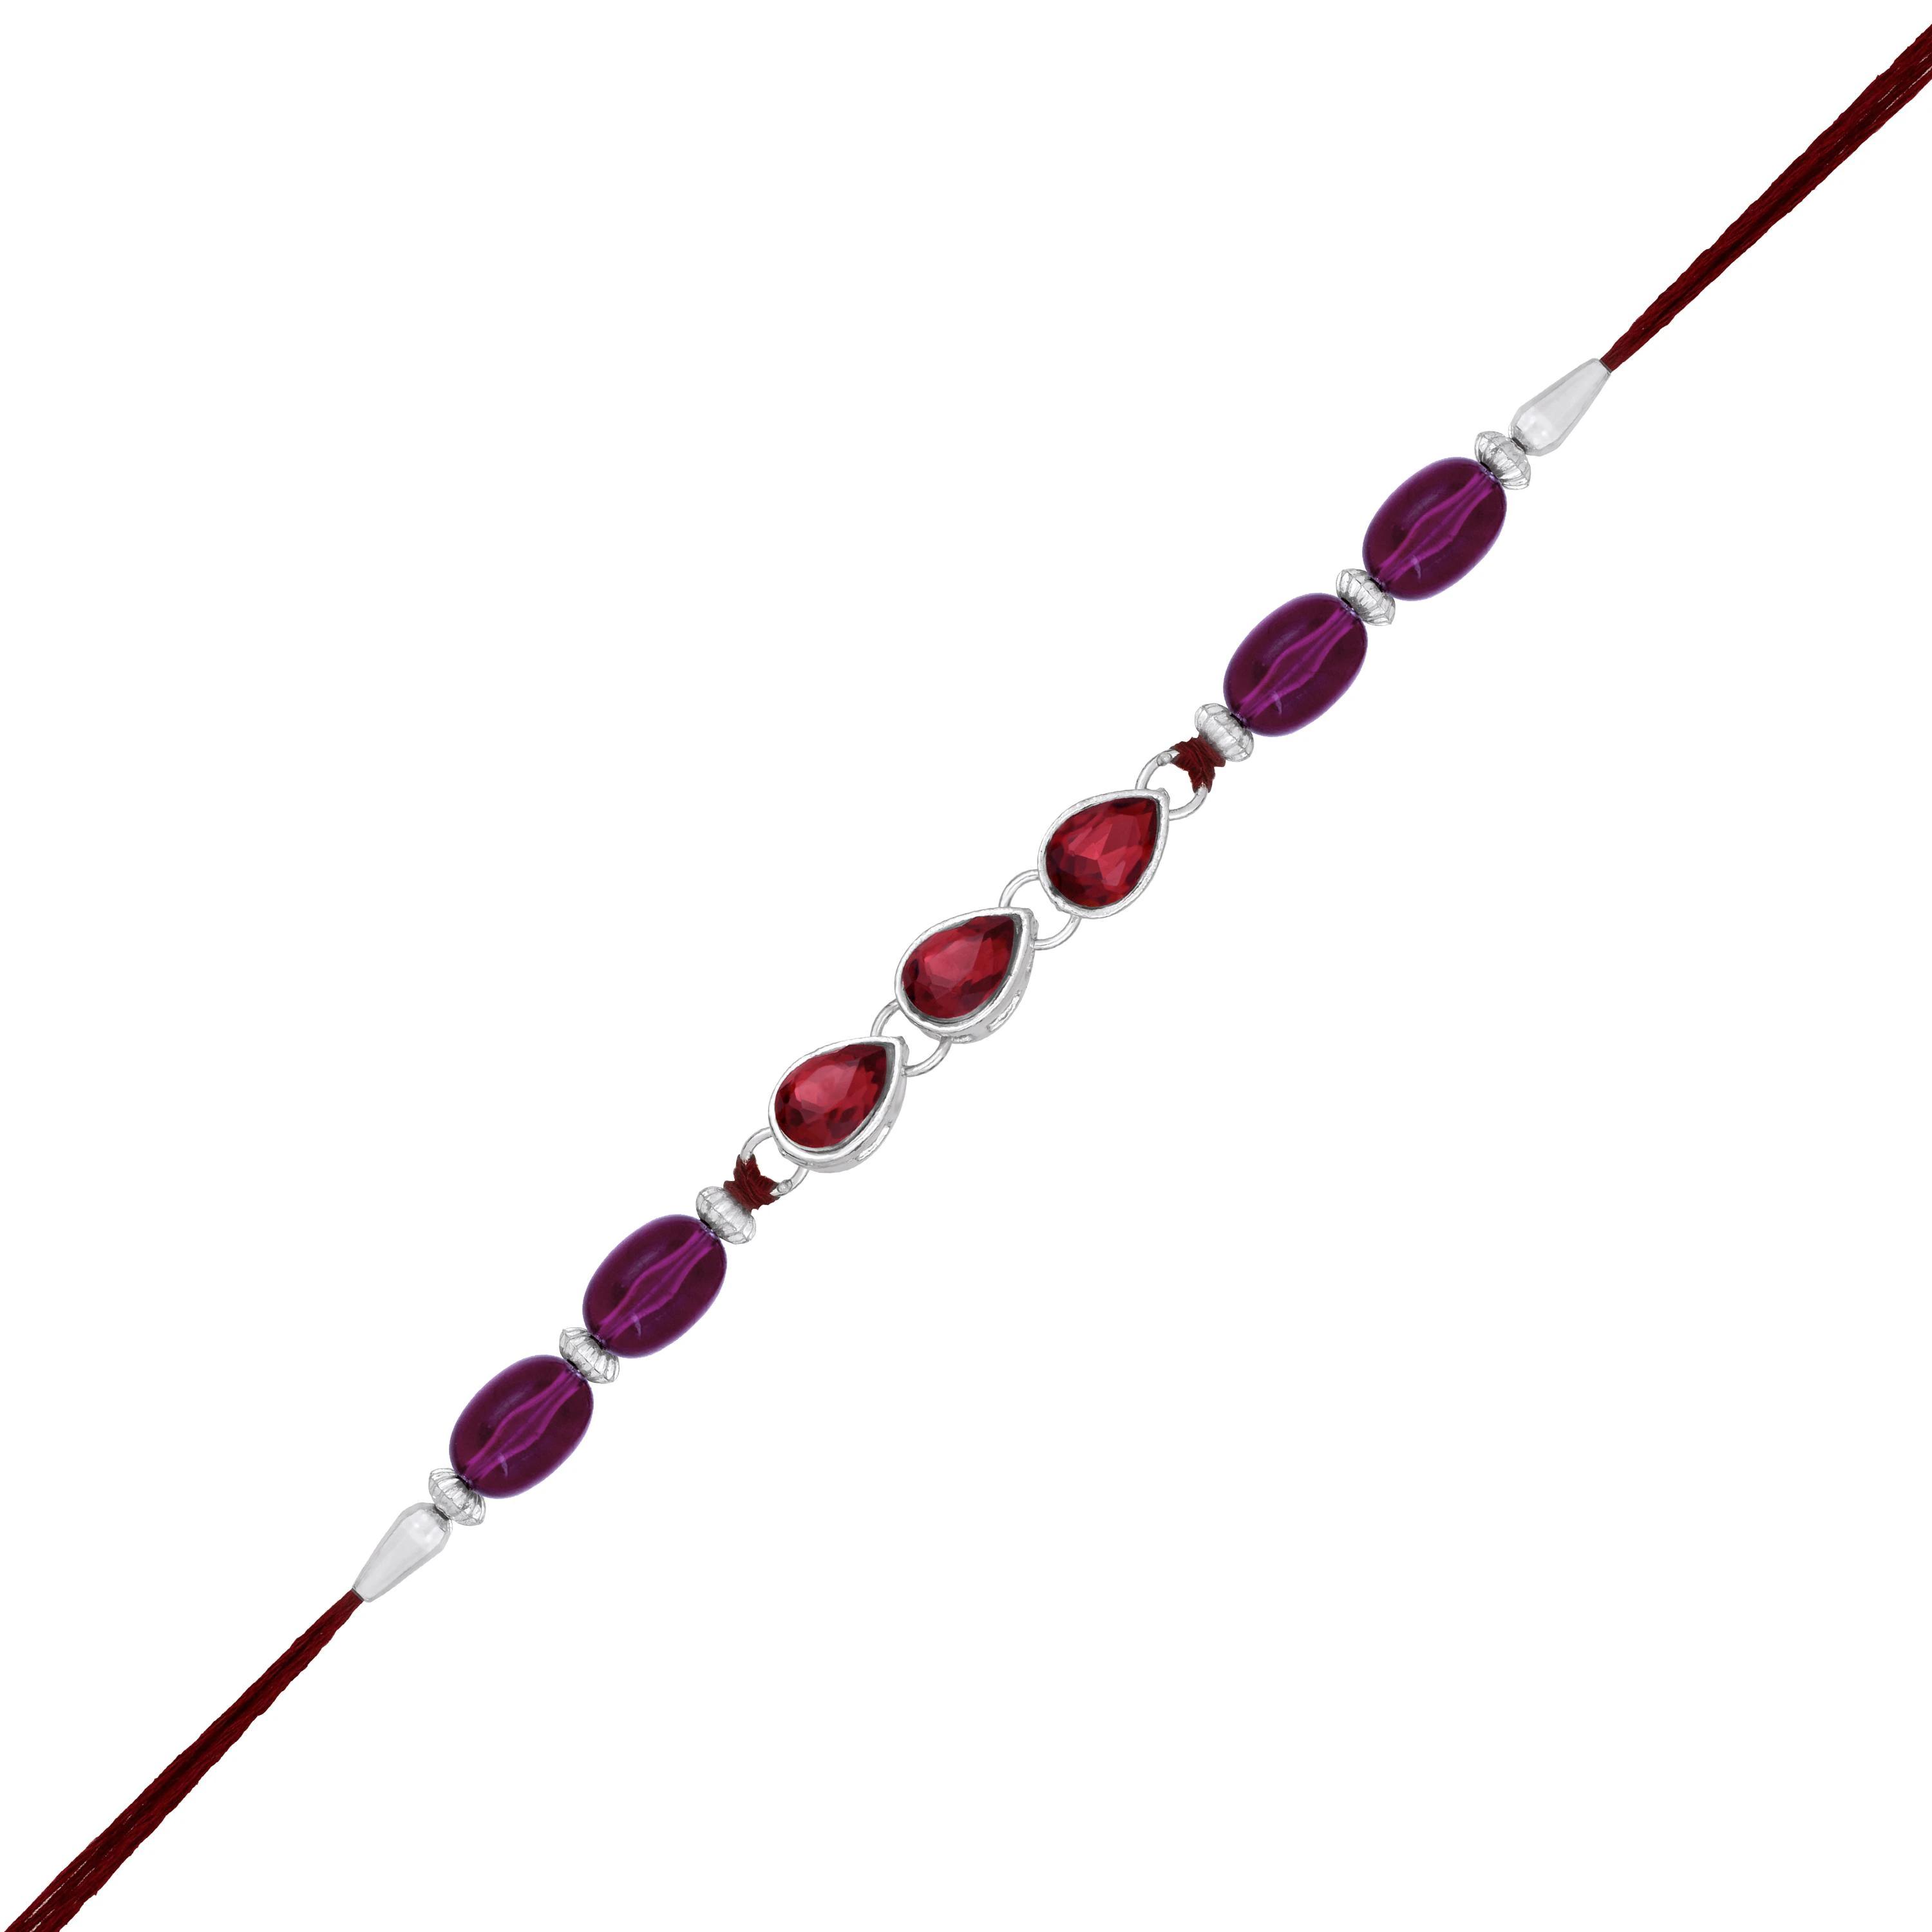
 Mahi Rhodium Plated Maroon Water Drop Shape Crystal Rakhi for Bhaiya, Brother, Bhai, Bro (RA1100782RMar)
Type: Rakhis
Brand: Mahi
Price: Rs. 249
 Celebrate Raksha Bandhan with our exquisitely crafted Rakhi, designed to strengthen the bond between siblings. This traditional Rakhi features intricate beadwork and durable thread, ensuring it stands the test of time. Handmade with care, each Rakhi is a unique and meaningful gift for your brother. Each Rakhi carries heartfelt blessings and good wishes for your brother's well-being and success. Celebrates the bond of love and protection between siblings, a cherished tradition in Indian culture.
Features: The Rakhi is adorned with vibrant colors and attractive embellishments that add a touch of elegance to the celebration.,Content in Box : 1 Rakhi ; Cultural Significance: This beautiful Rakhi will acknowledge your love for Your Brother with the promise that your bond with him will grow stronger as time goes on.,Vibrant Colors: Adding bright and playful colors to the celebration will make it stand out and make it more enjoyable.,Celebrate the bond of love and protection with our exquisite Rakhis. Share the joy of Raksha Bandhan Festival with this beautiful Rakhi, a token of love, protection and blessings.,Adjustable Size and Easy to tie: Designed to fit wrists of all sizes. It is simple and easy to tie the Rakhi securely and effortlessly.
Included: 1 Rakhi